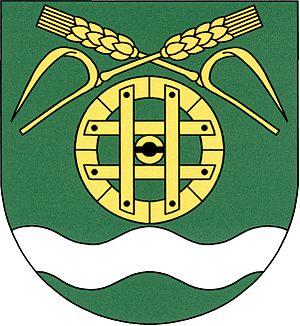
Velký Borek est une commune du district de Mělník, dans la région de Bohême-Centrale, en Tchéquie. Sa population s'élevait à 1 129 habitants en 2020.